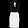
Label: Dress